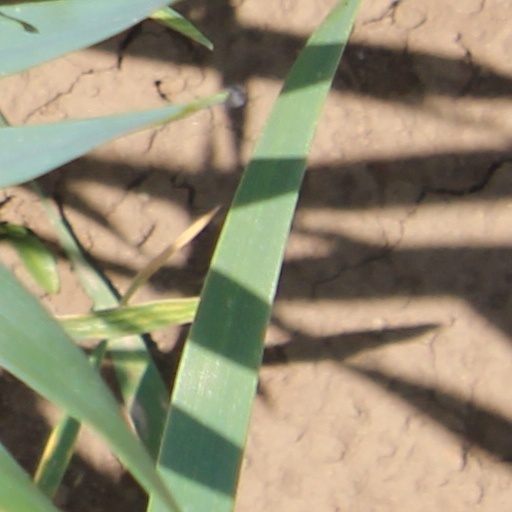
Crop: wheat